Vilnius Region

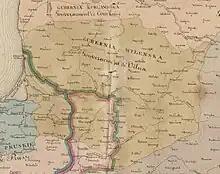
Map with an area (marked in greenish-yellow) where Lithuanian language was dominant in 1827 (from Atlas statystyczny Polski i krajow okolicznych by Stanisław Plater).

Due to Polish-Lithuanian tensions, the allied powers withheld diplomatic recognition of Lithuania until 1922.